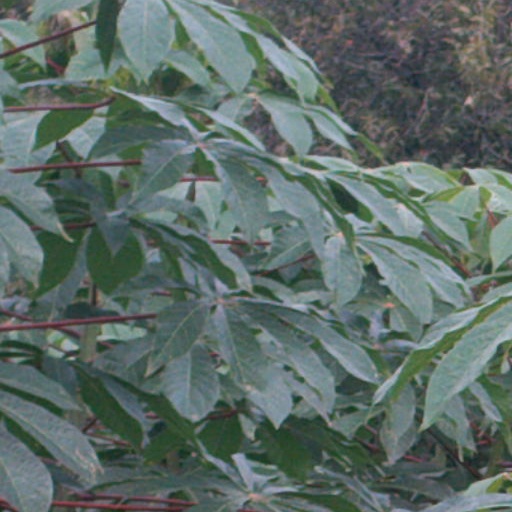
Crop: cassava